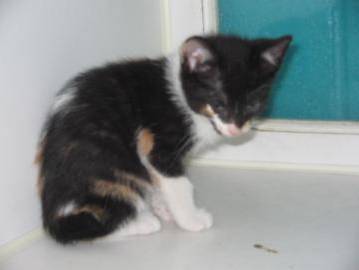
Label: cat